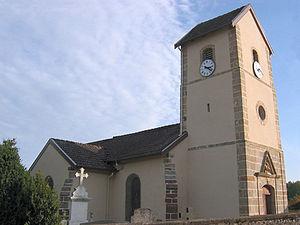
Eglise Saint-Martin
Dommartin-lès-Vallois est une commune française située dans le département des Vosges, en région Grand Est.